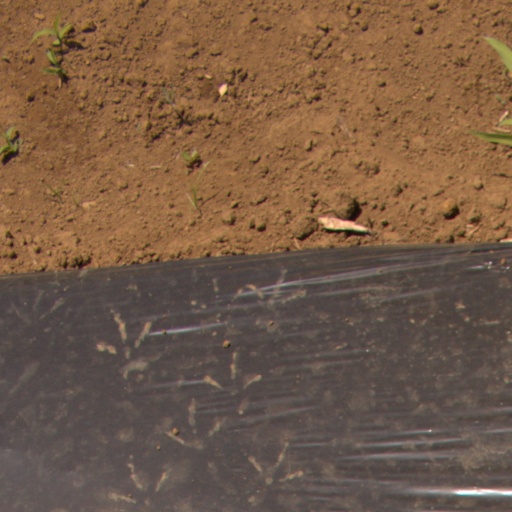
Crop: Jerusalem artichoke